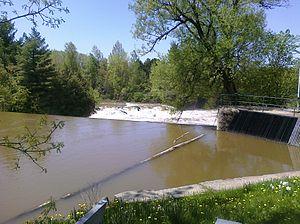
les chutes de Kingsey Falls sur la rivière Nicolet Sud-Ouest